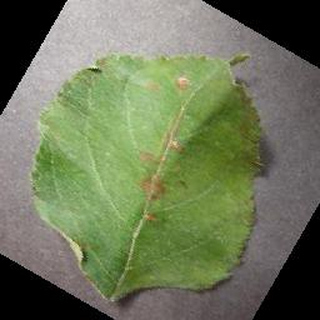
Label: apple_cedar_apple_rust